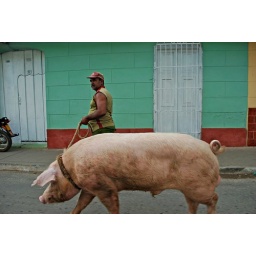
Big pig on the street in Trinidad, Cuba